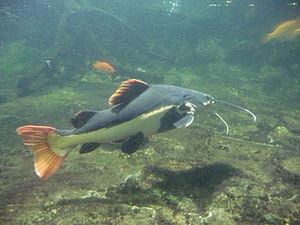
Phractocephalus hemioliopterus